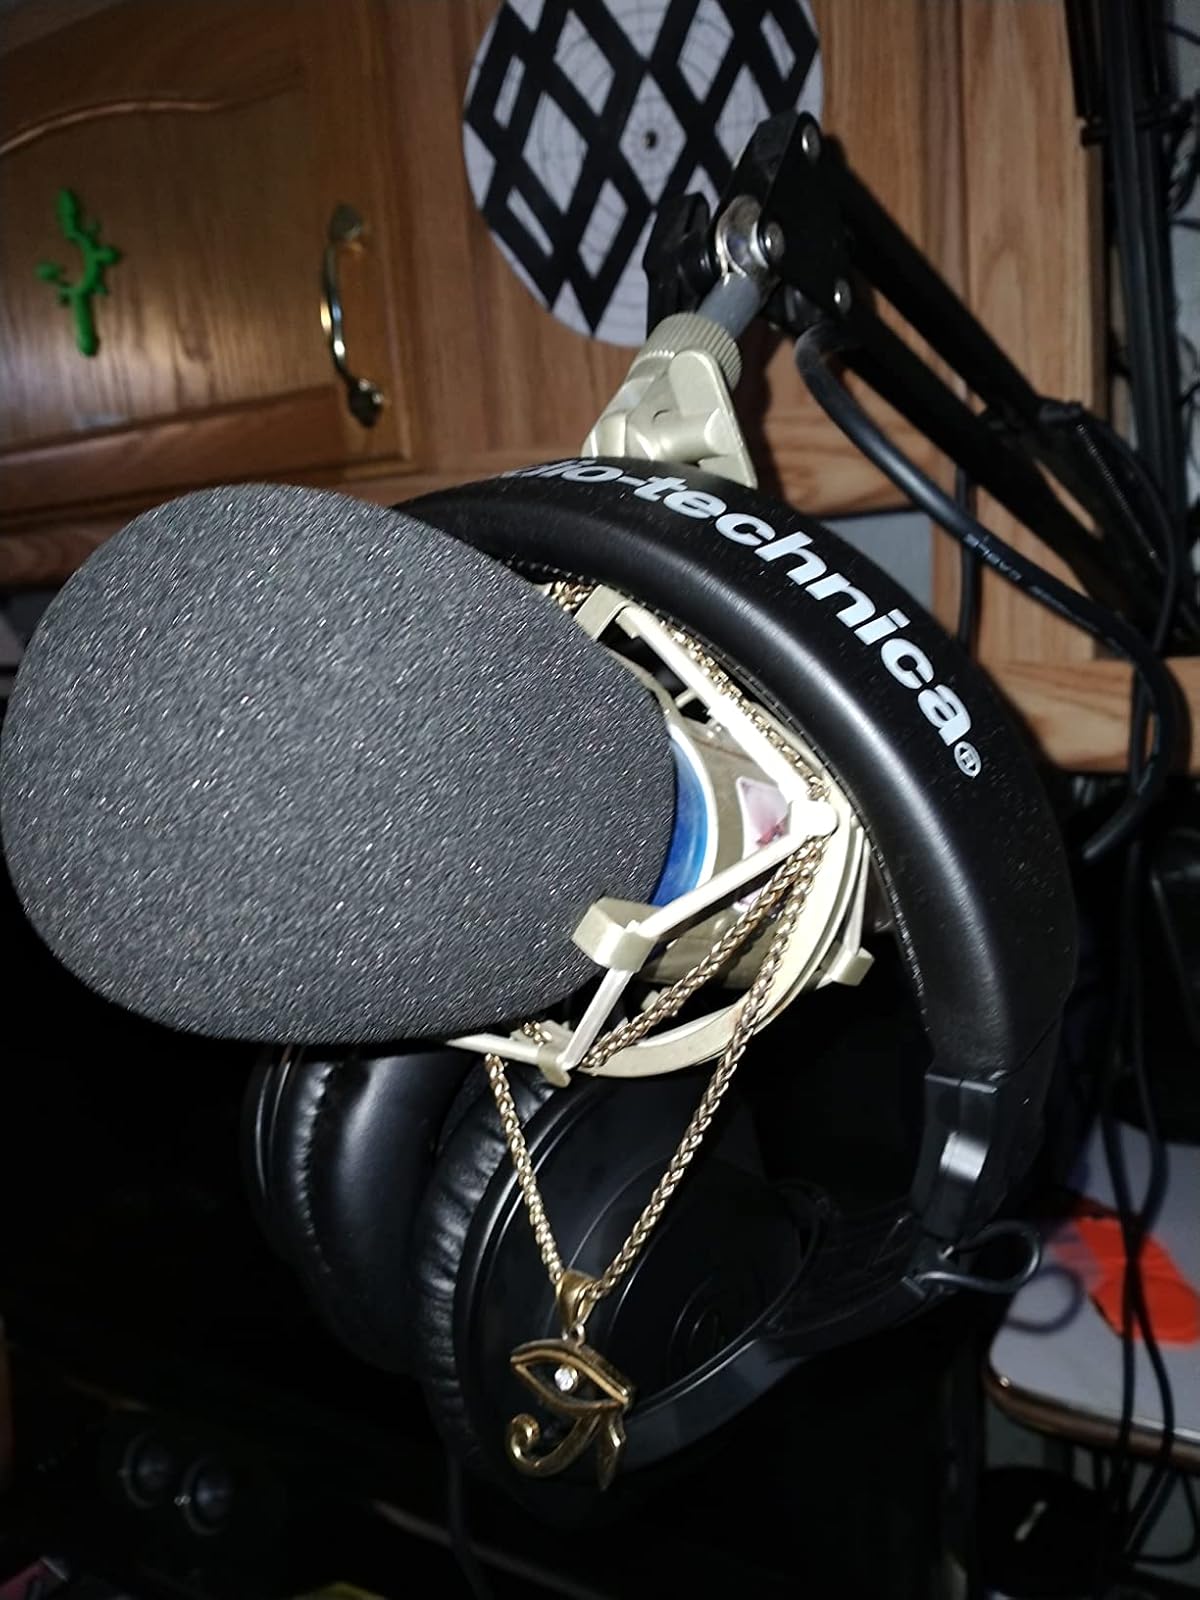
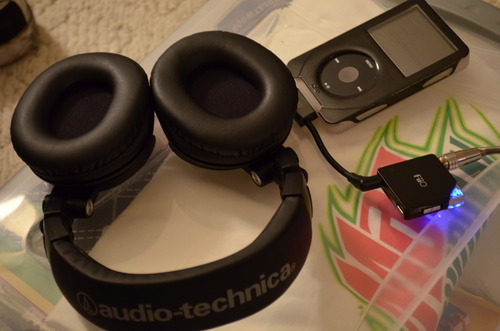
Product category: headphones
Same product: no